Redmont Hotel

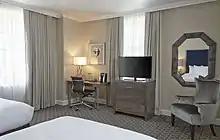

Following the award of Alabama State Historic Tax Credits in October, 2013, the hotel underwent a multimillion-dollar restoration which began in 2014. The restoration of the Redmont was assisted with financial contributions from the Alabama Historic Rehabilitation Tax Credits and $400,000 in tax incentives from the City of Birmingham. Interior designer Natalie Toy was commissioned to plan the interior design of the building. The work, contracted to local company Stewart Perry, included completely updating all guest rooms, and adding a new independently operated restaurant and bar, along with a café.